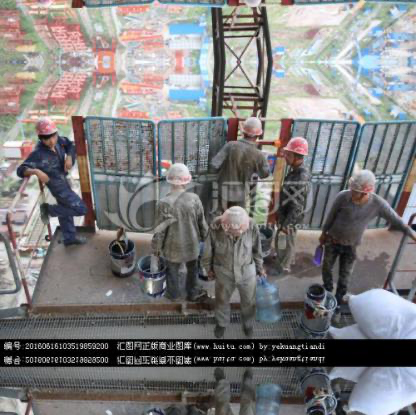
Objects in the image:
label: helmet
label: helmet
label: helmet
label: helmet
label: helmet
label: helmet
label: helmet
label: helmet